Ebraucus

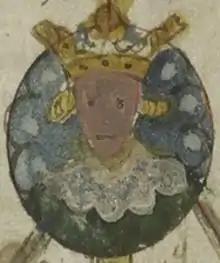
Ebraucus from the "Genealogical Chronicle of the Kings of England to Edward IV" (c. 1461)

Ebraucus (/Efrog) was a legendary king of the Britons, as recounted in Geoffrey of Monmouth's pseudohistory "Historia Regum Britanniae". Later estimations from the dates given in the text place the events of this story around 1040 BC. He was the son of King Mempricius and father of Brutus Greenshield.